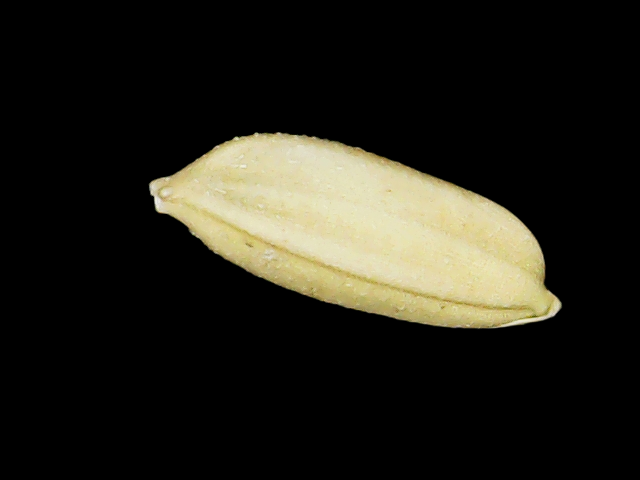
Rice variety: Binadhan08